Fewkes Group Archaeological Site

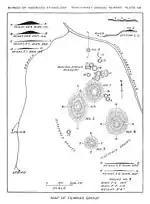
1920 Map of Fewkes Group

There are five mounds at the Fewkes site. Four of them are located opposite of each other on each side of a level town plaza, and the fifth (smallest) mound is situated on the riverbank directly to the north of mound No. 1, outside the town center. (Looking at the site today, the Boiling Spring Schoolhouse now sits between mound No.1 and mound No. 5). Mound No. 1 is the largest at the site, being in height. Remnants of about a dozen house circles were found scattered around the outer edges of the group of mounds, mostly between mounds No.1 and No. 5. The most important houses adjoined mound No. 1 on the northeast side. These are represented on the 1920 map by circles. Traces of a stone box cemetery were also found on the property, not far from the mound complex.